Benoni Urey

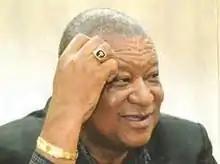

Benoni Wilfred Urey (born 22 June 1957) is an Americo-Liberian businessman and politician, who was formerly the Liberian Commissioner of Maritime Affairs. In 2014 "The Economist" reported that Urey was Liberia's wealthiest man.